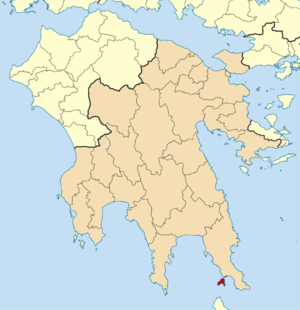
Elafónisos, en français Élaphonèse, est une petite île grecque située au sud du Péloponnèse, près de la péninsule d’Épidaure Limira et du Cap Malée, dans le district régional de Laconie. Elle fait une vingtaine de kilomètres carrés et compte environ un millier de résidents permanents.
La Grèce est organisée depuis le 1ᵉʳ janvier 2011 en 13 régions et 325 dèmes.